Education in Sierra Leone

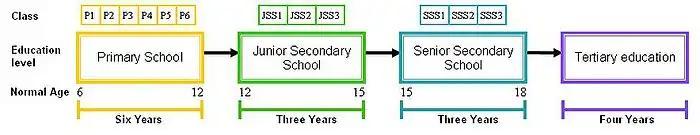
The structure of education in Sierra Leone

The number of children receiving primary education has greatly increased since the end of the civil war. However, in 2007, there were still more than 240,000 children, about 25%-30% of the population of this age group, not receiving education. The rate of completion of primary education is also low with only 64% of children completing their primary education during 2004/05. The educational attainment of girls is below this level partly due to cultural beliefs in some areas of Sierra Leone that do not support the education of girls.